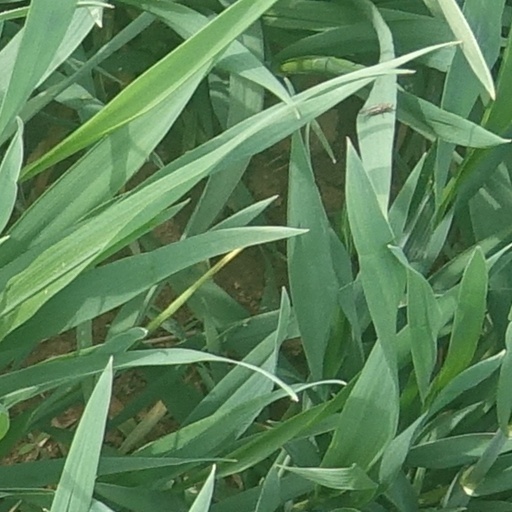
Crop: wheat